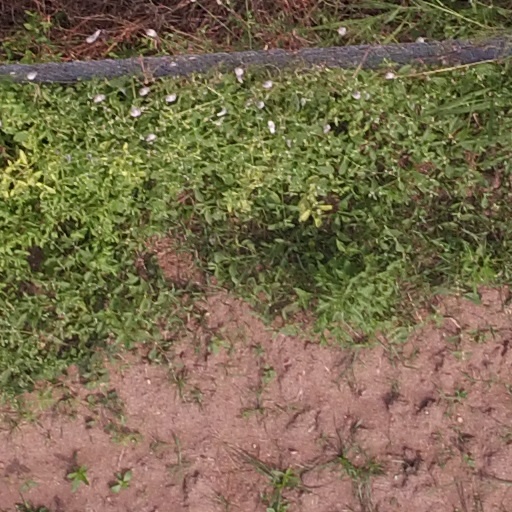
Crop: maize; corn